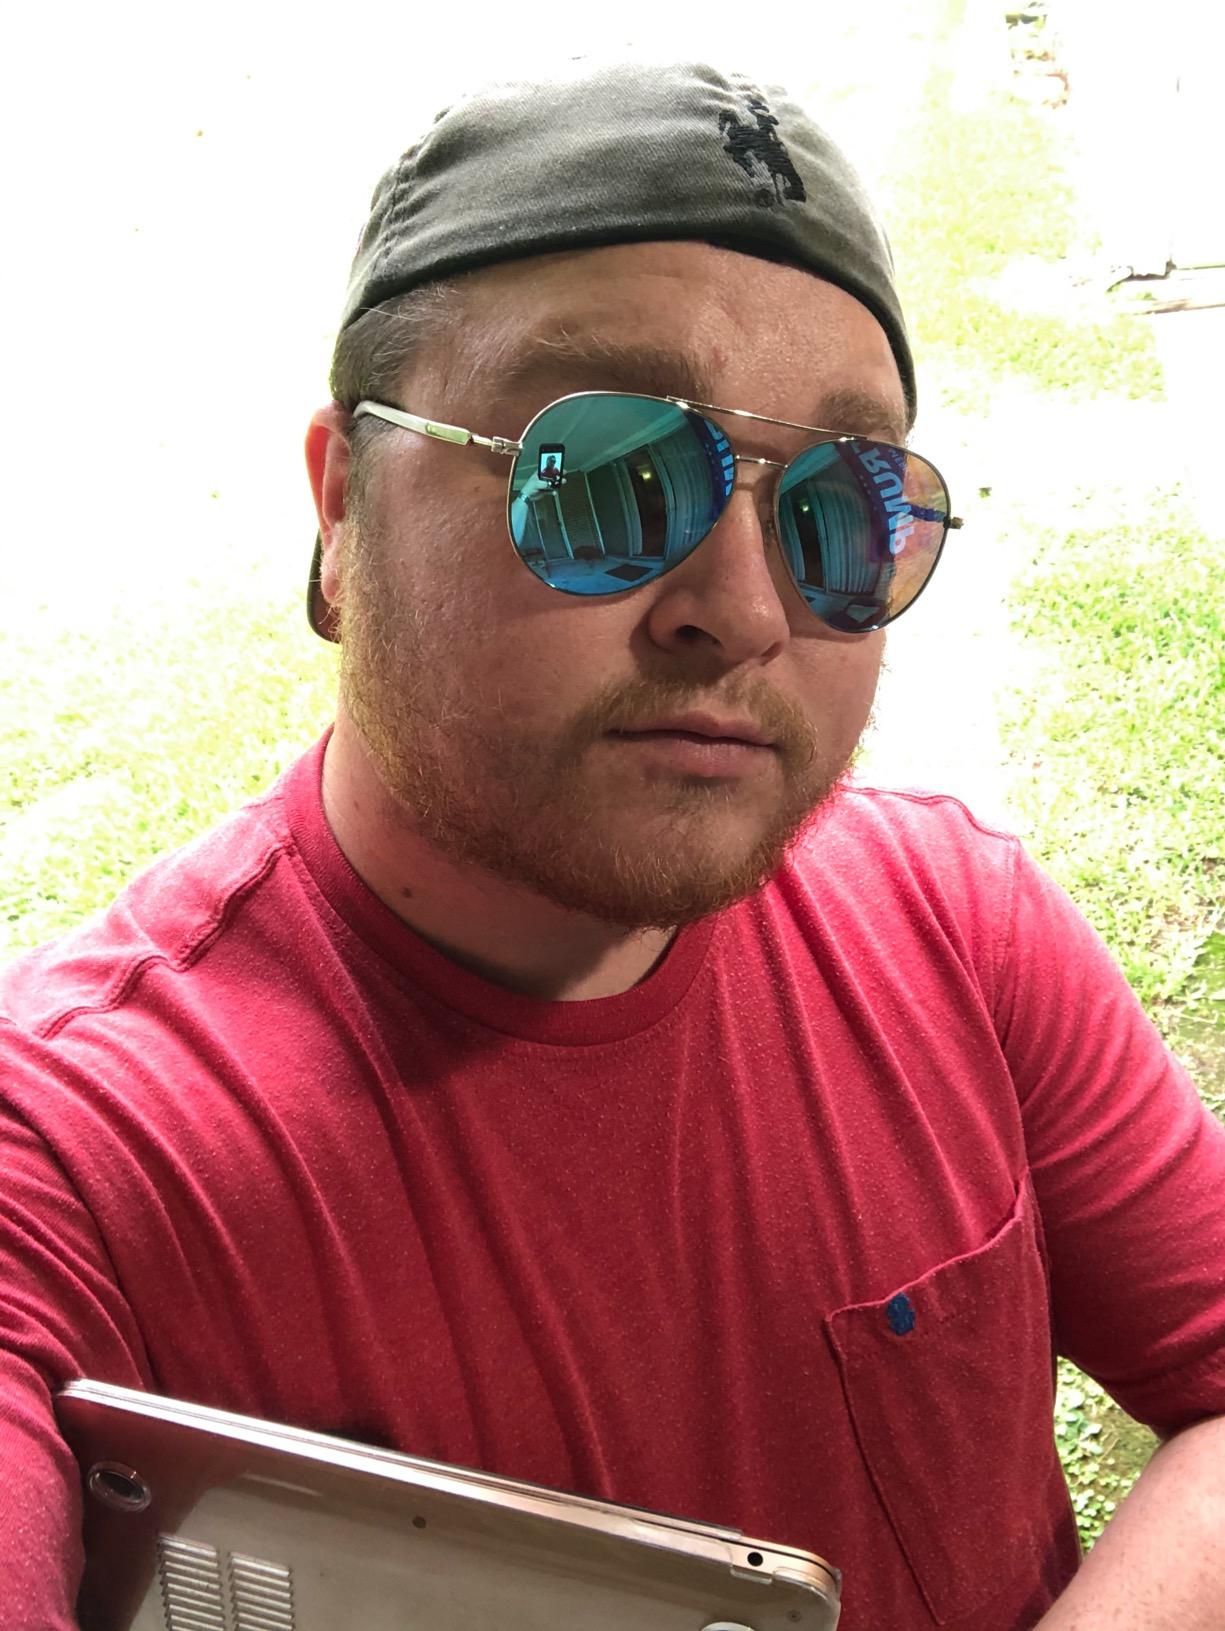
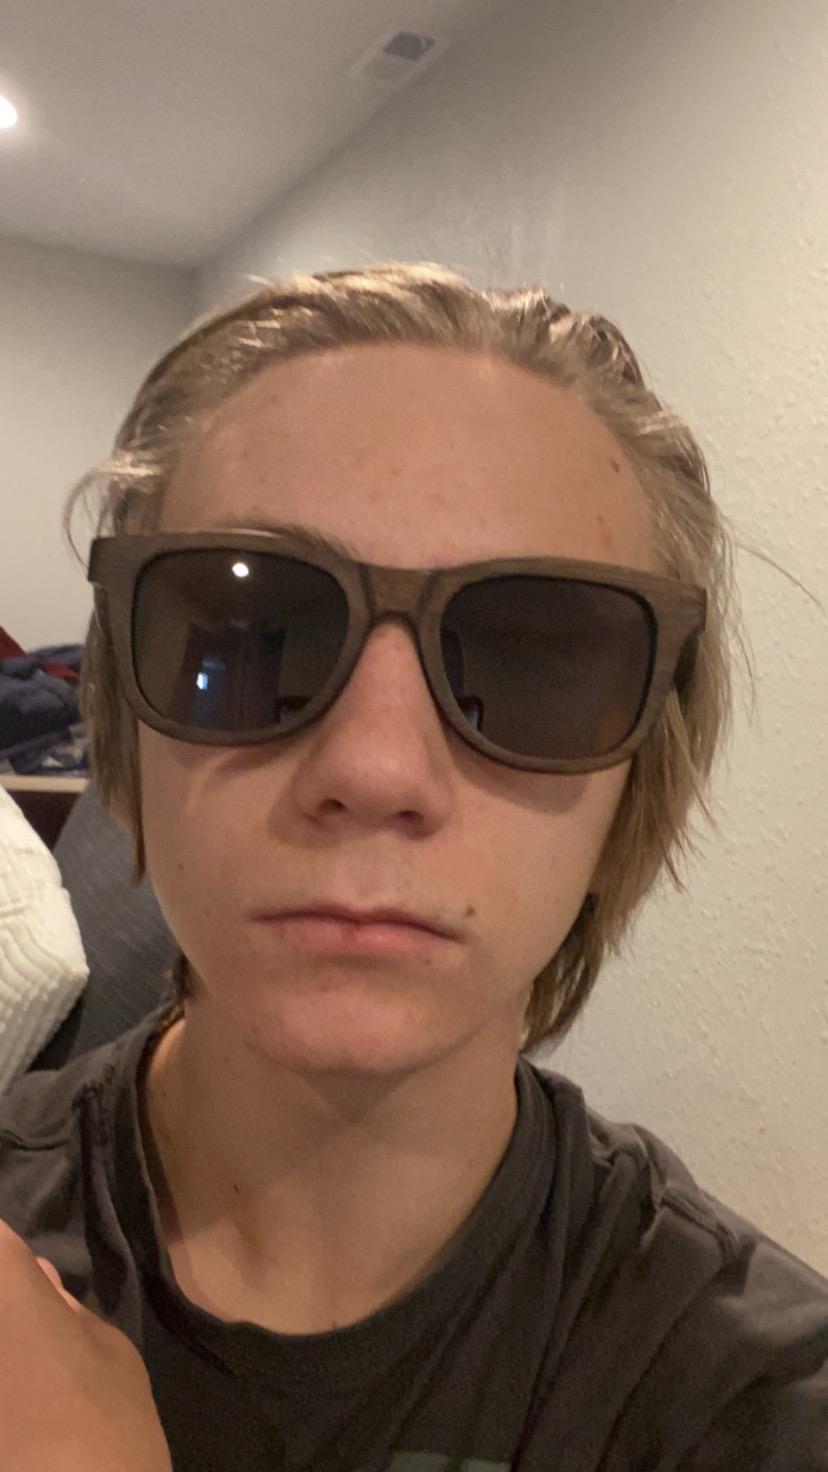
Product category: accessories_sunglasses
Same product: no